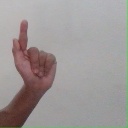
अक्षर: ळ